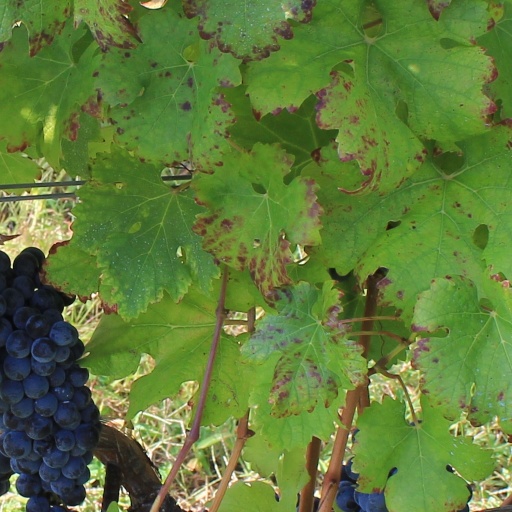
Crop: grape